The Kindly Ones (Littell novel)

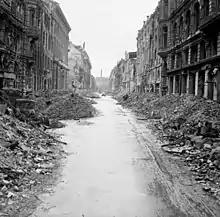
A street of Berlin in 1945

« Allemande I & II »: Aue describes his service as an officer in one of the Einsatzgruppen extermination squads operating in Ukraine, as well as later in the Caucasus (a major theme is the racial classification, and thus fate, of the region's Mountain Jews). Aue's group is attached to the 6th Army in Ukraine, where he witnesses the Lviv pogroms and participates in the enormous massacre at Babi Yar. He describes in detail the killing of Soviet Jews, Communists, alleged partisans and other victims of the "special operations". Although he seems to become increasingly indifferent to the atrocities he is witnessing and sometimes taking part in, he begins to experience daily bouts of vomiting and suffers a mental breakdown. After taking sick leave, he is transferred to Otto Ohlendorf's Einsatzgruppe D only to encounter much hostility from his new SS colleagues, who openly spread rumours of his homosexuality. Aue is then charged with the assignment of proving to the Wehrmacht that the Mountain Jews were historically Jewish rather than later converts to Judaism. After he fails in this task, due to political pressure from the beleaguered Army, his disappointed commanding officer arranged that he be transferred to the doomed German forces at Stalingrad in late 1942.